Isfahan

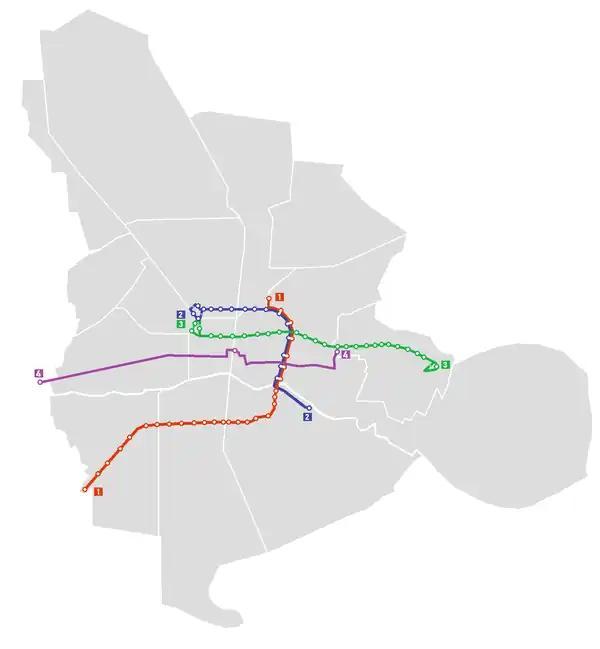
Map of Isfahan's operational BRT lines

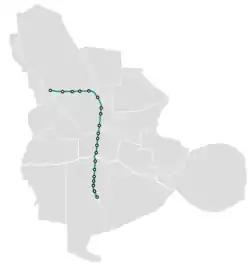
Map of Isfahan's operational metro lines

From 2002 to 2013, Isfahan's internal highway network underwent an expansion. Freeways connect the city to Iran's other major cities, including Tehran, to the north, and Shiraz, to the south. Highways also service satellite cities surrounding the metropolitan area.